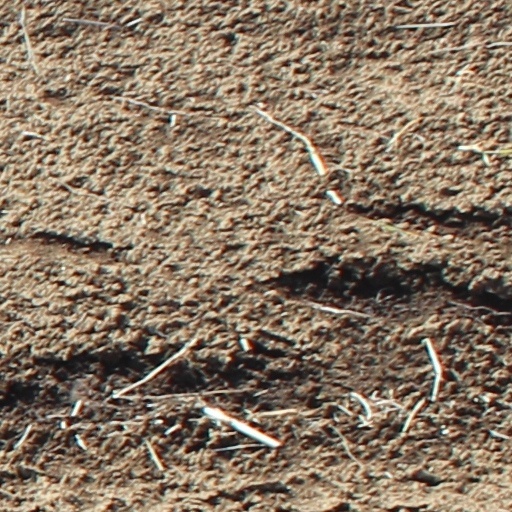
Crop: wheat